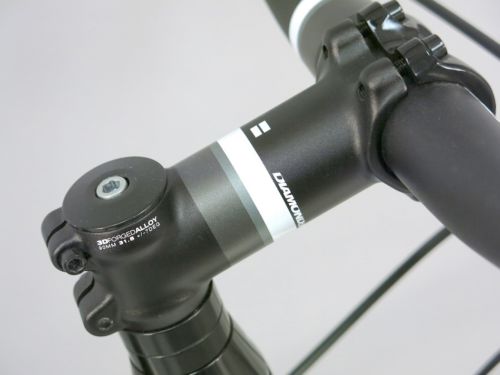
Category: bicycle